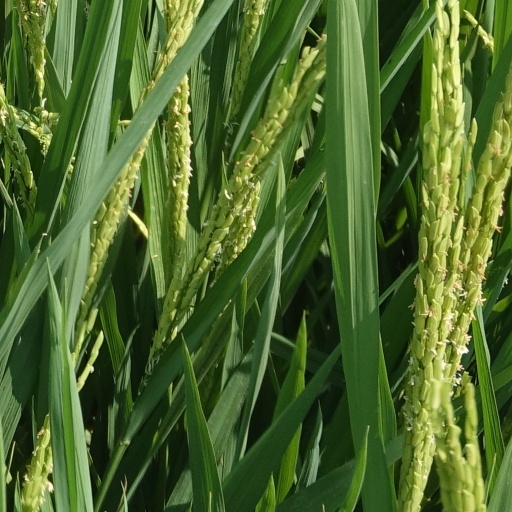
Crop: rice